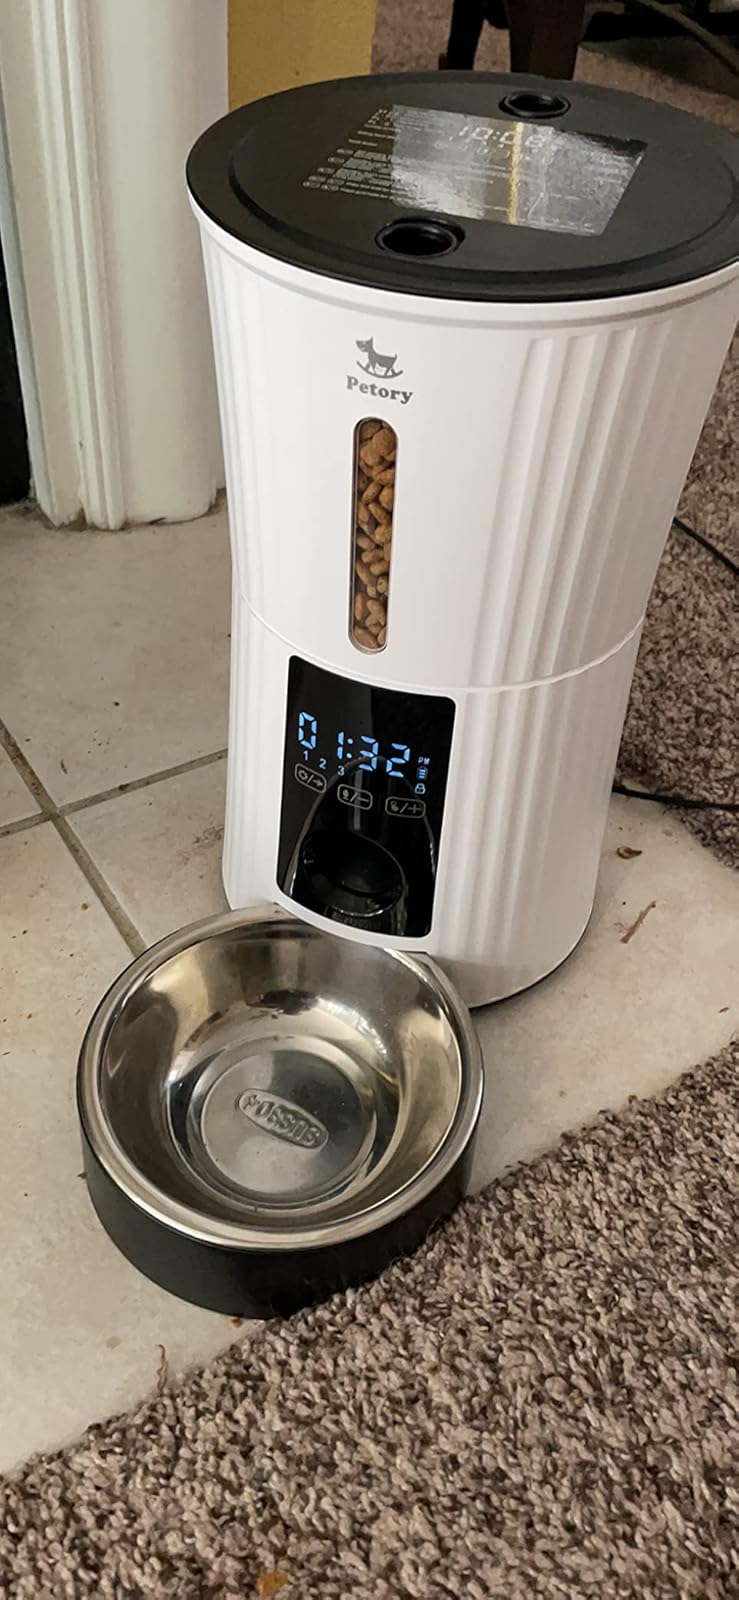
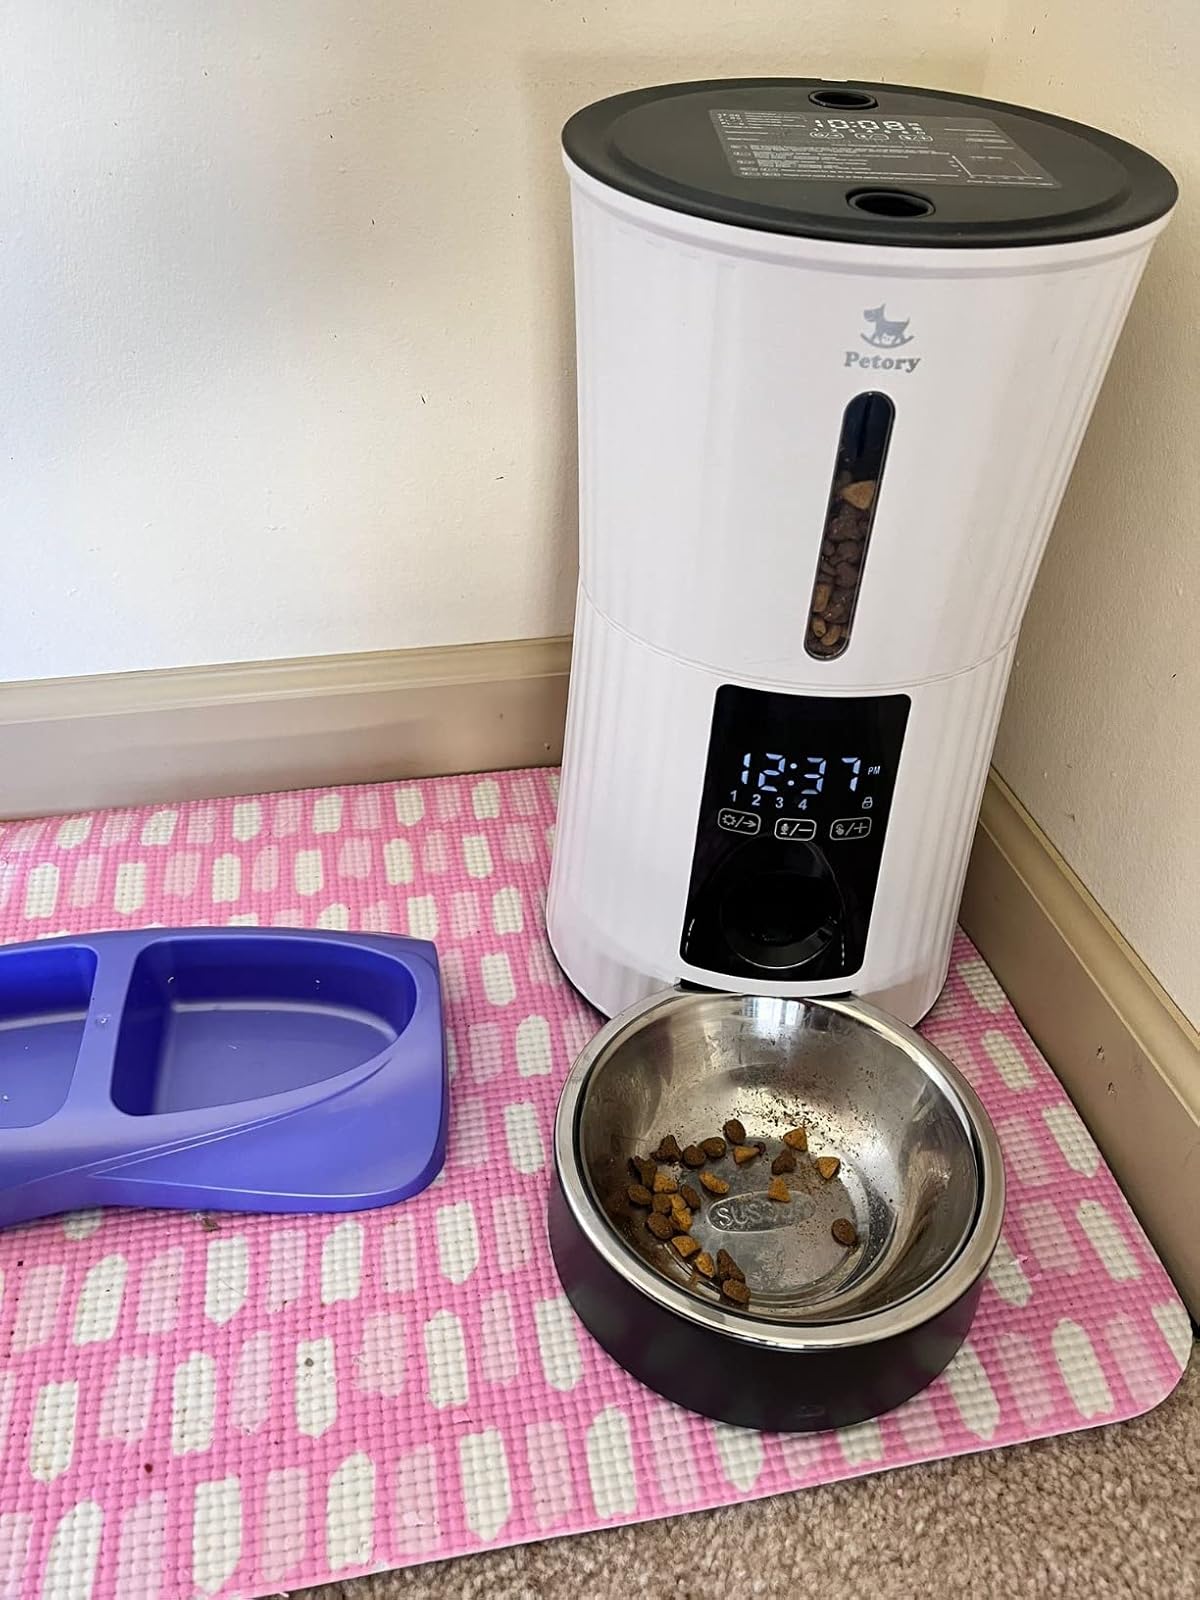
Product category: items_feeder
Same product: yes